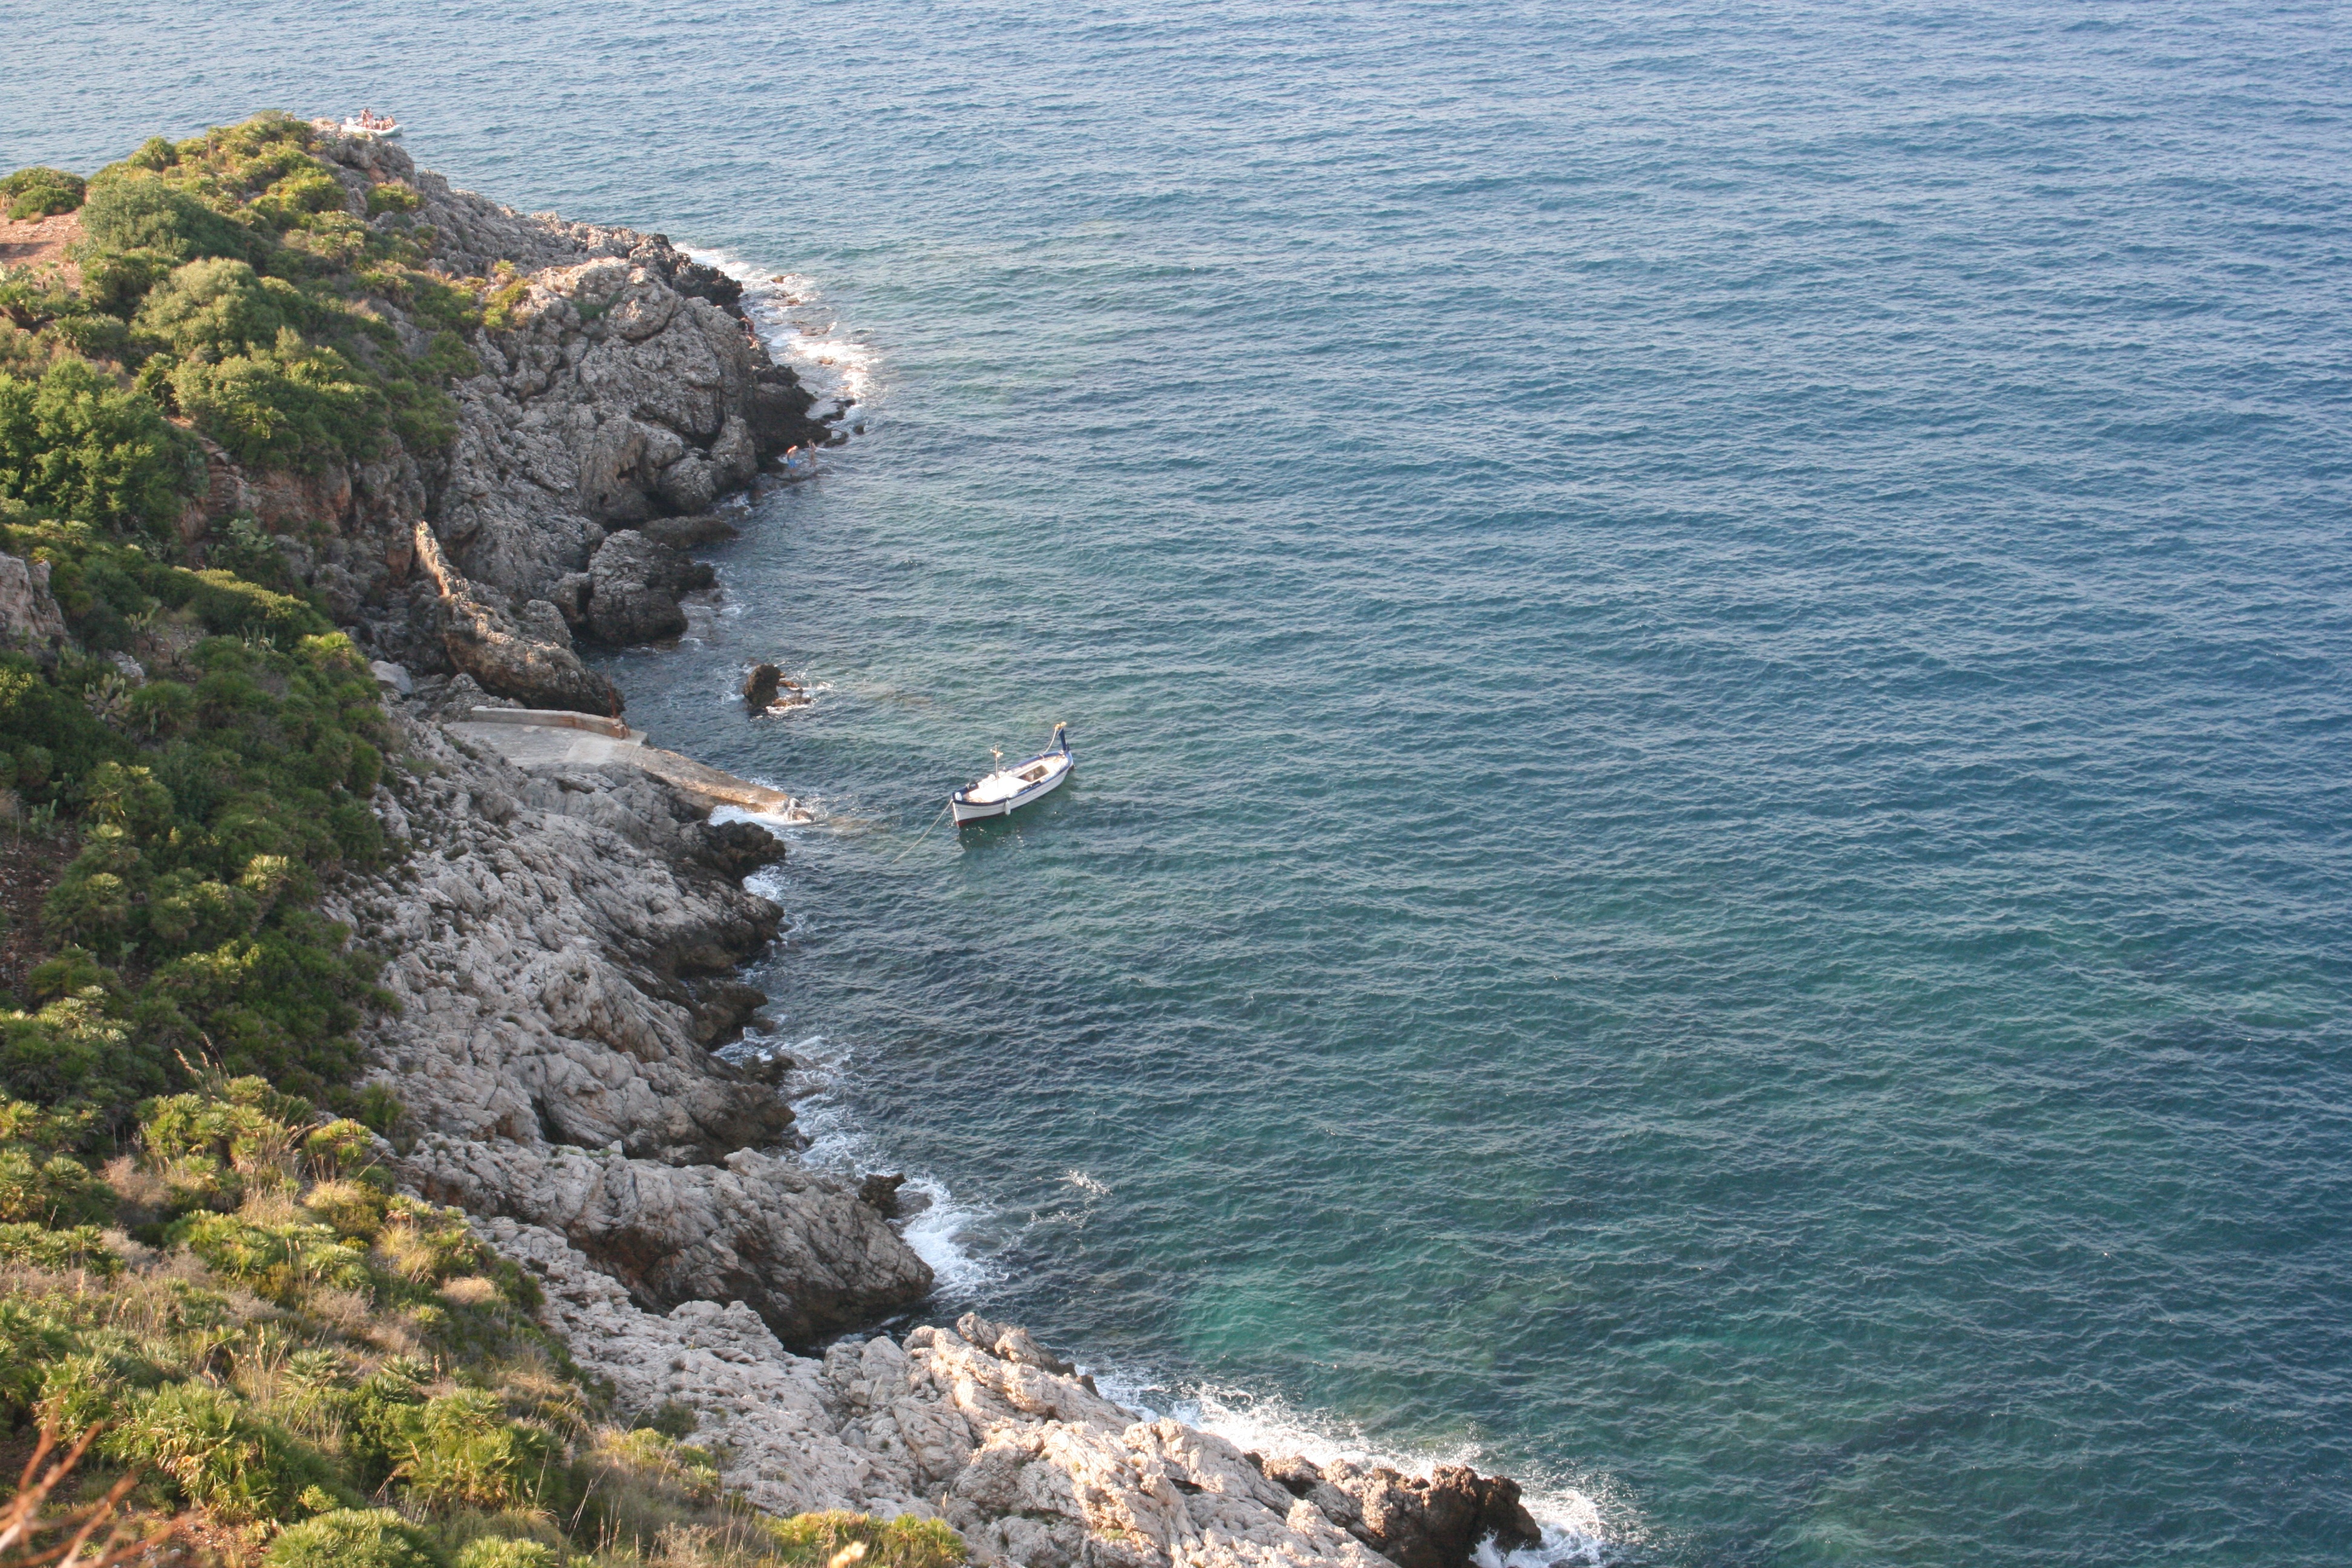
beach, landscape, sea, coast, water, nature, rock, ocean, sun, shore, summer, cliff, cove, holiday, bay, italy, blue, terrain, rocks, costa, sea view, cape, islet, landform, sea rocks